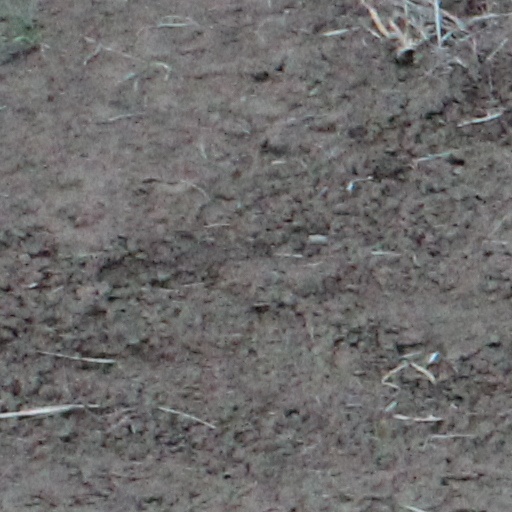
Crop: wheat